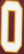
Number: 0